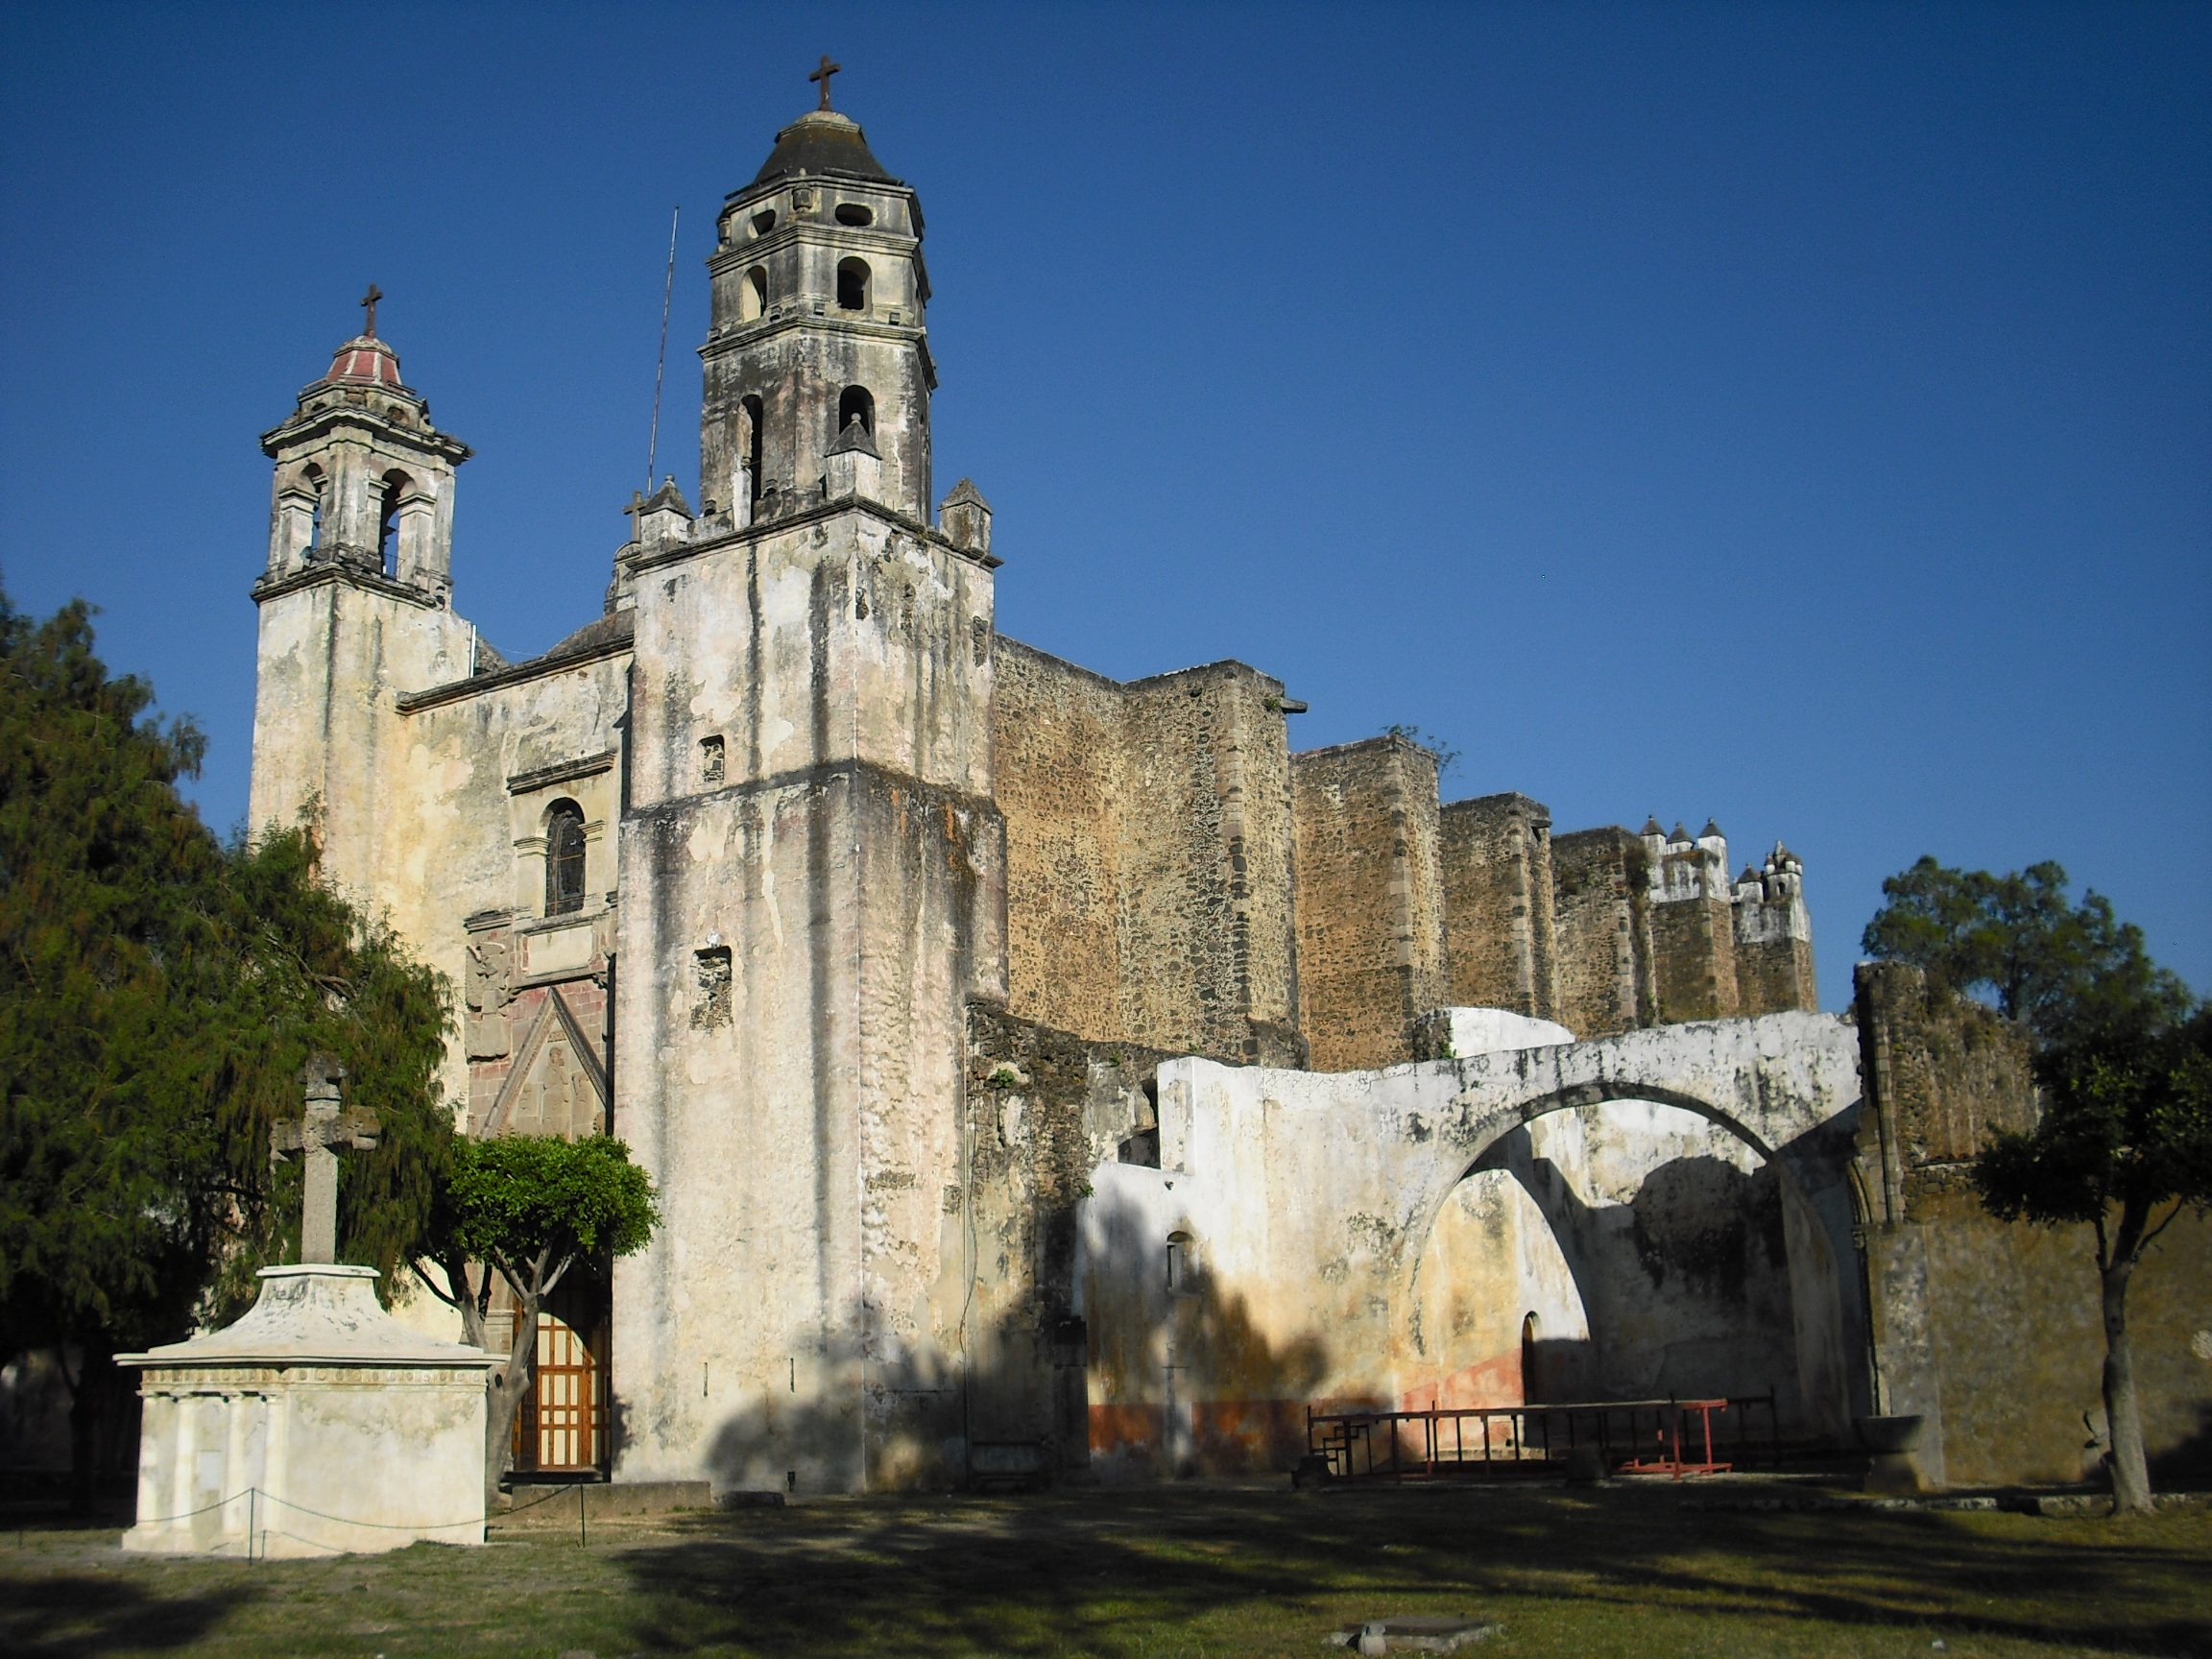
architecture, building, chateau, church, cathedral, historic, place of worship, religious, catholic, mexico, monastery, history, abbey, spanish, hispanic, spanish missions in california